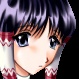
Portrait style: Anime Portrait